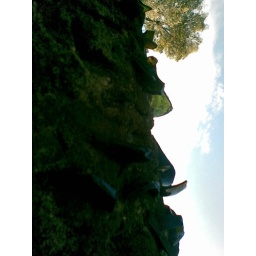
Walls around where I work, yes, those are broken glass bottles stuck in the concrete...